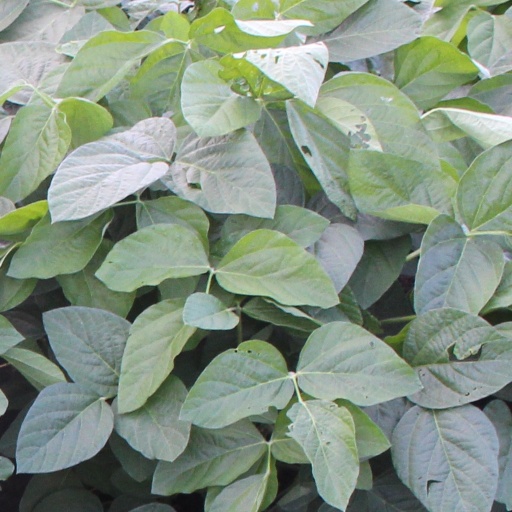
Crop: soybean